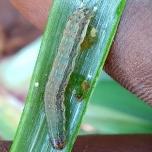
Crop: Onion
Condition: caterpillar-p